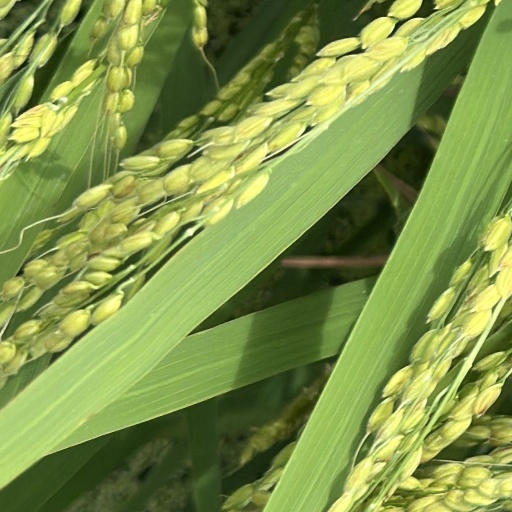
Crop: rice